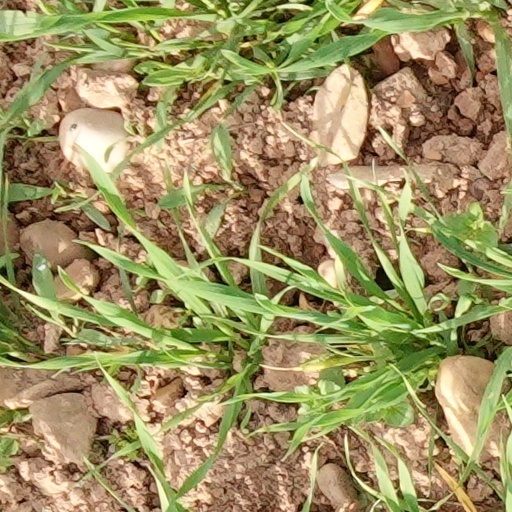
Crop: wheat